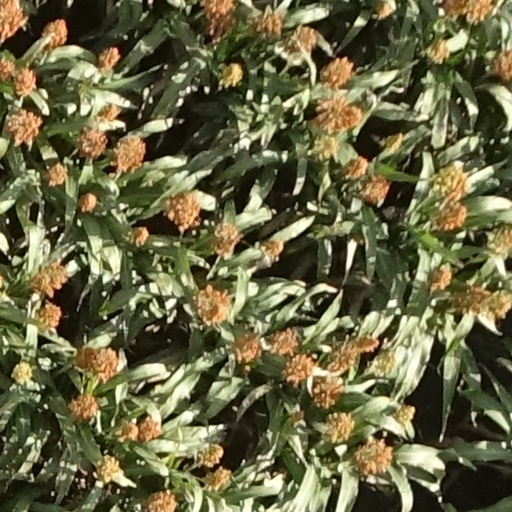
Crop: sorghum